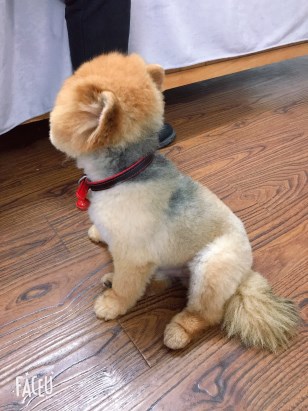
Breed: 1936-n000005-Pomeranian